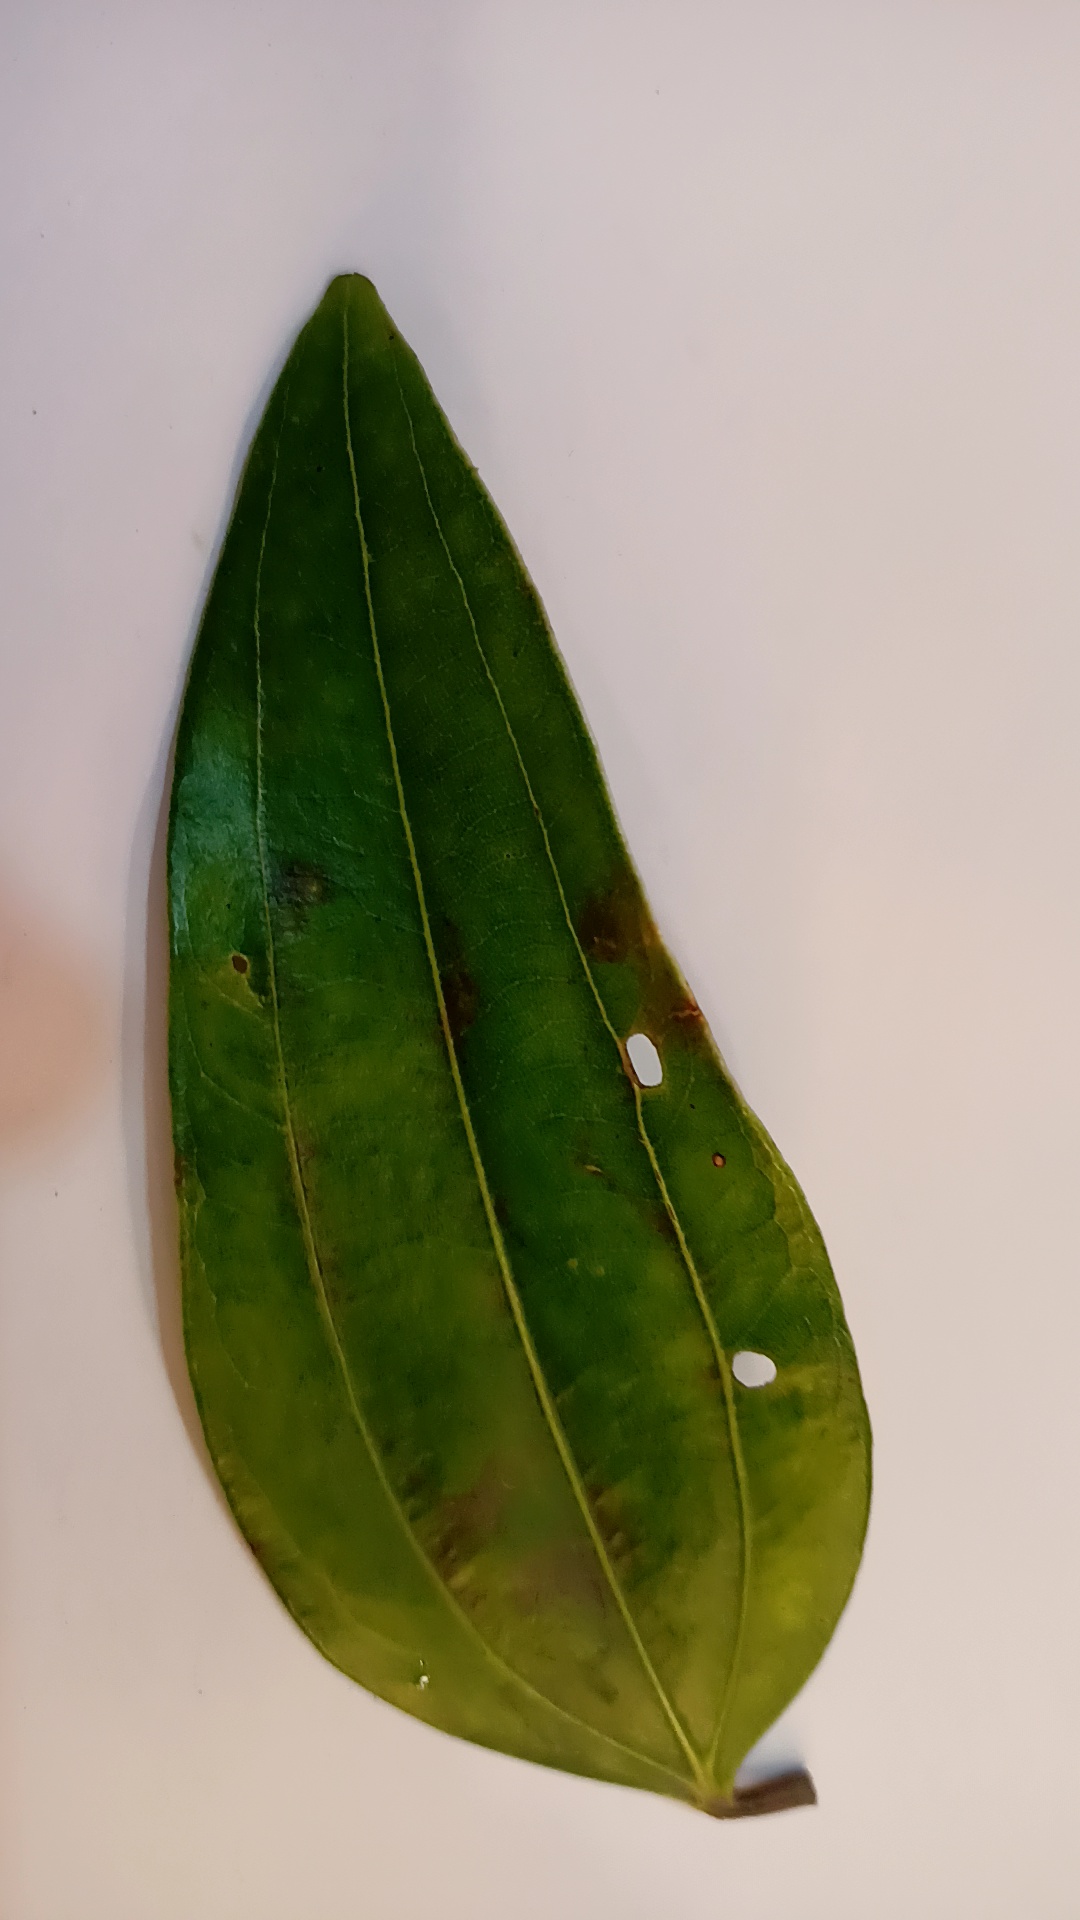
Label: Disease